Baseball and Bloomers

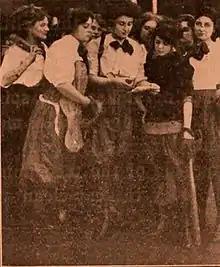
Film still showing the Miss Street's Seminary for Girls team

Baseball and Bloomers, also known as Baseball in Bloomers, is a 1911 American silent short sports film produced by the Thanhouser Company. The film stars William Garwood and is the debut of Marguerite Snow. The film focuses on a female seminary which organizes a baseball club and challenges another school to a game. The boys accept to the game with amusement and find that the women are not good at baseball. Two Harvard University baseball stars join the ranks of the girls in disguise and defeat the boys team. The script may have been written by Lloyd Lonergan and the film may have been directed by Barry O'Neil or Lucius J. Henderson. The film was released on January 6, 1911 and it received positive reviews. The film is presumed lost.